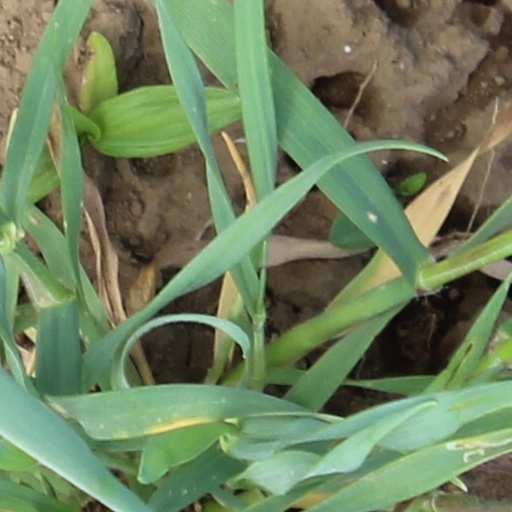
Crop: wheat